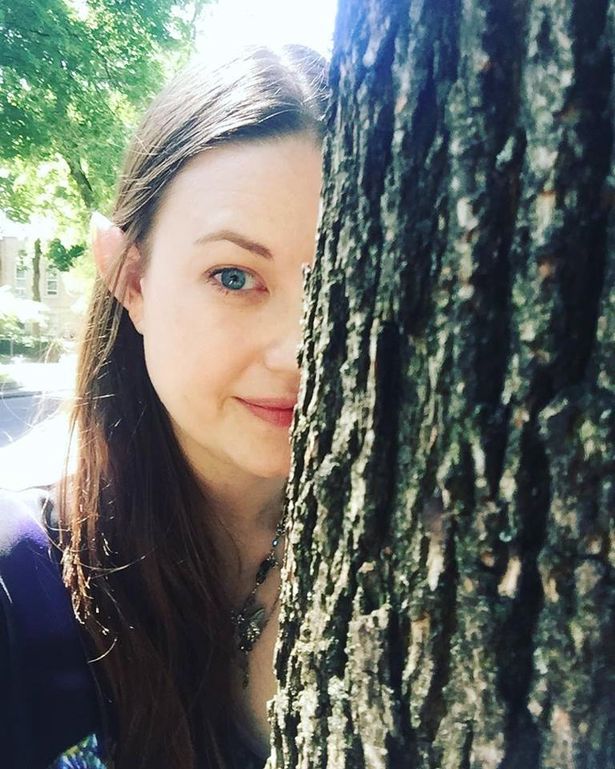
Gender: women